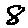
Label: 8